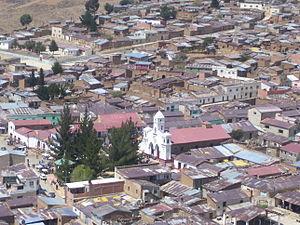
Uncía est une ville du département de Potosí en Bolivie et le chef-lieu de la province de Rafael Bustillo. Sa population s'élevait à 5 709 habitants en 2001.